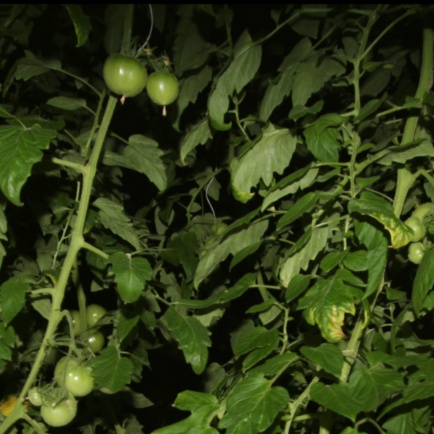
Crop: tomato